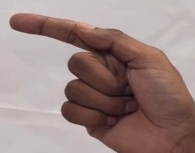
ASL sign: G